Ashour Bin Khayal

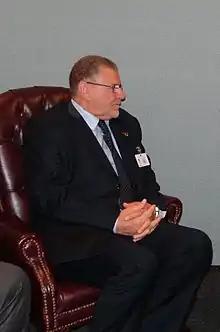
Bin Khayal in 2012

Ashour Ben Khayal, sometimes romanised Ben Hayal, (born September 1939) is a Libyan diplomat and politician who was born in the Cyrenaican city of Derna in September 1939. He was named Foreign Minister on 22 November 2011 by Abdurrahim El-Keib in a surprise move, as the position was originally reported to be filled by Libya's deputy ambassador to United Nations Ibrahim Dabbashi. He was described as little-known prior to his appointment.